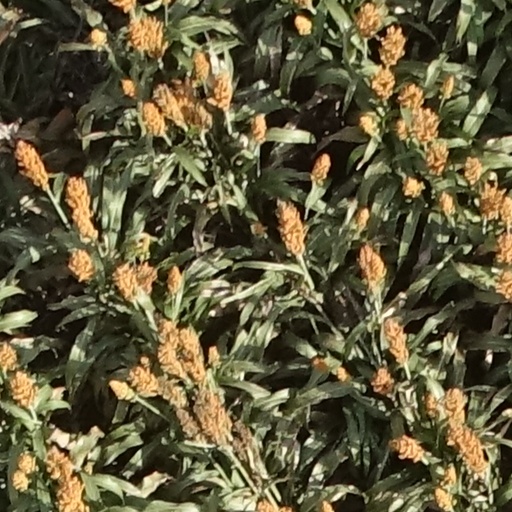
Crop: sorghum